2017 Copa Centroamericana

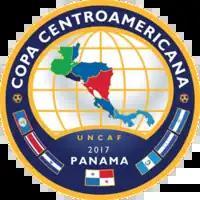

The 2017 Copa Centroamericana was the 14th and last edition of the Copa Centroamericana, the biennial international men's football championship of the Central American region organized by the Central American Football Union (UNCAF). The tournament was hosted in Panama between 13–22 January 2017.